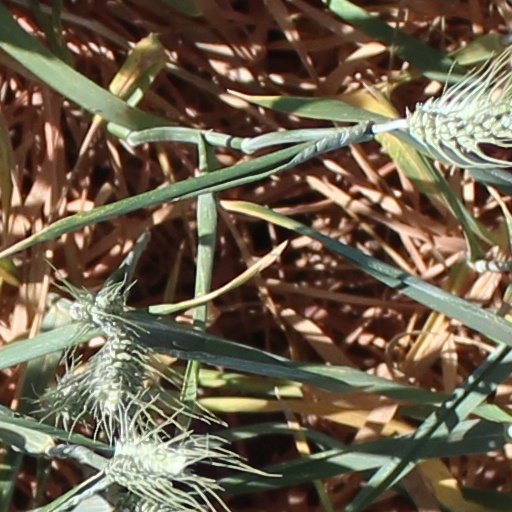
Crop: wheat